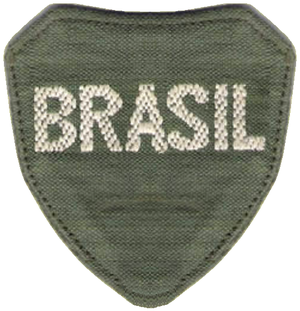
La Force expéditionnaire brésilienne est un corps de 27 500 soldats de l'armée de l'air, de terre et la Marine brésilienne qui partit combattre durant la Seconde Guerre mondiale au sein de la 5ᵉ armée des États-Unis dans la campagne d'Italie.